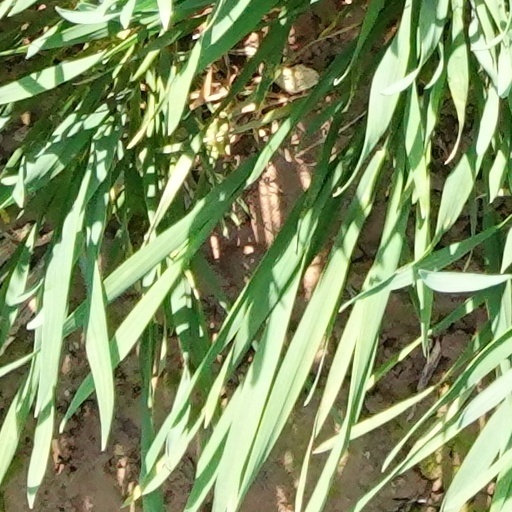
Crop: wheat